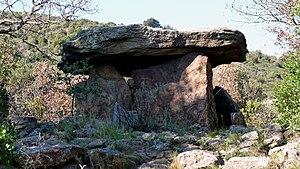
Dolmen de Peyralade ou Caouno del Moro en catalan, 66730 Felluns (France)